Foreign policy of the Recep Tayyip Erdoğan government

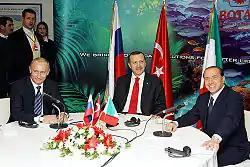
Erdogan's trilateral meeting with Russian President Vladimir Putin and Italian Prime Minister Silvio Berlusconi in Turkey

When Barack Obama became President of United States, he made his first overseas trip to Turkey in April 2009.